Seán Heuston

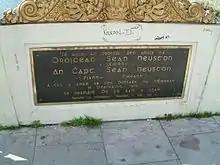
Seán Heuston Bridge and Heuston railway station in Dublin are both named in his honour. He worked in the Traffic Manager's Office in the latter

Prior to his execution he was attended by Father Albert, O.F.M. Cap in his final hours. Father Albert wrote an account of those hours up to and including the execution: Father Albert concluded: